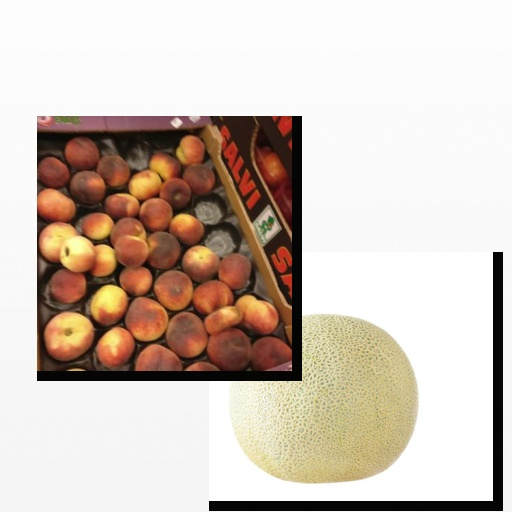
Food items: peach, cantaloupe